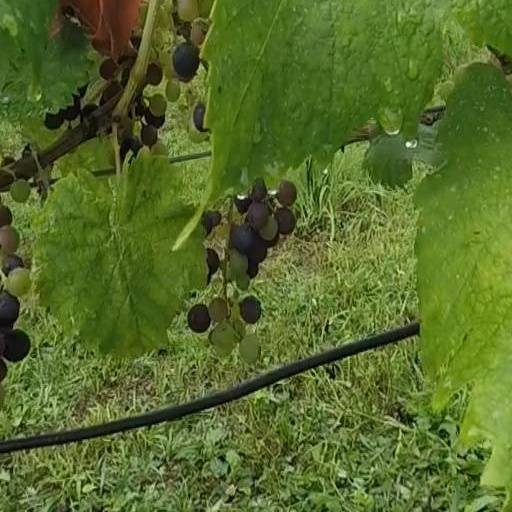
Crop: grape